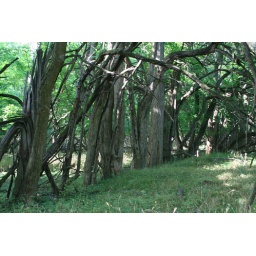
Former fenceline of osage orange trees on the Worthington Farm in Monocacy National Battlefield